Bonnœuvre

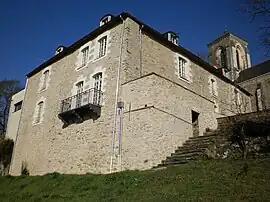
The former priory in Bonnœuvr

Bonnœuvre is a former commune in the Loire-Atlantique department in western France. On 1 January 2018, it was merged into the new commune of Vallons-de-l'Erdre.